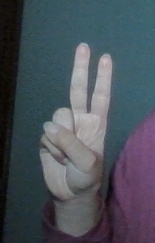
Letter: taa